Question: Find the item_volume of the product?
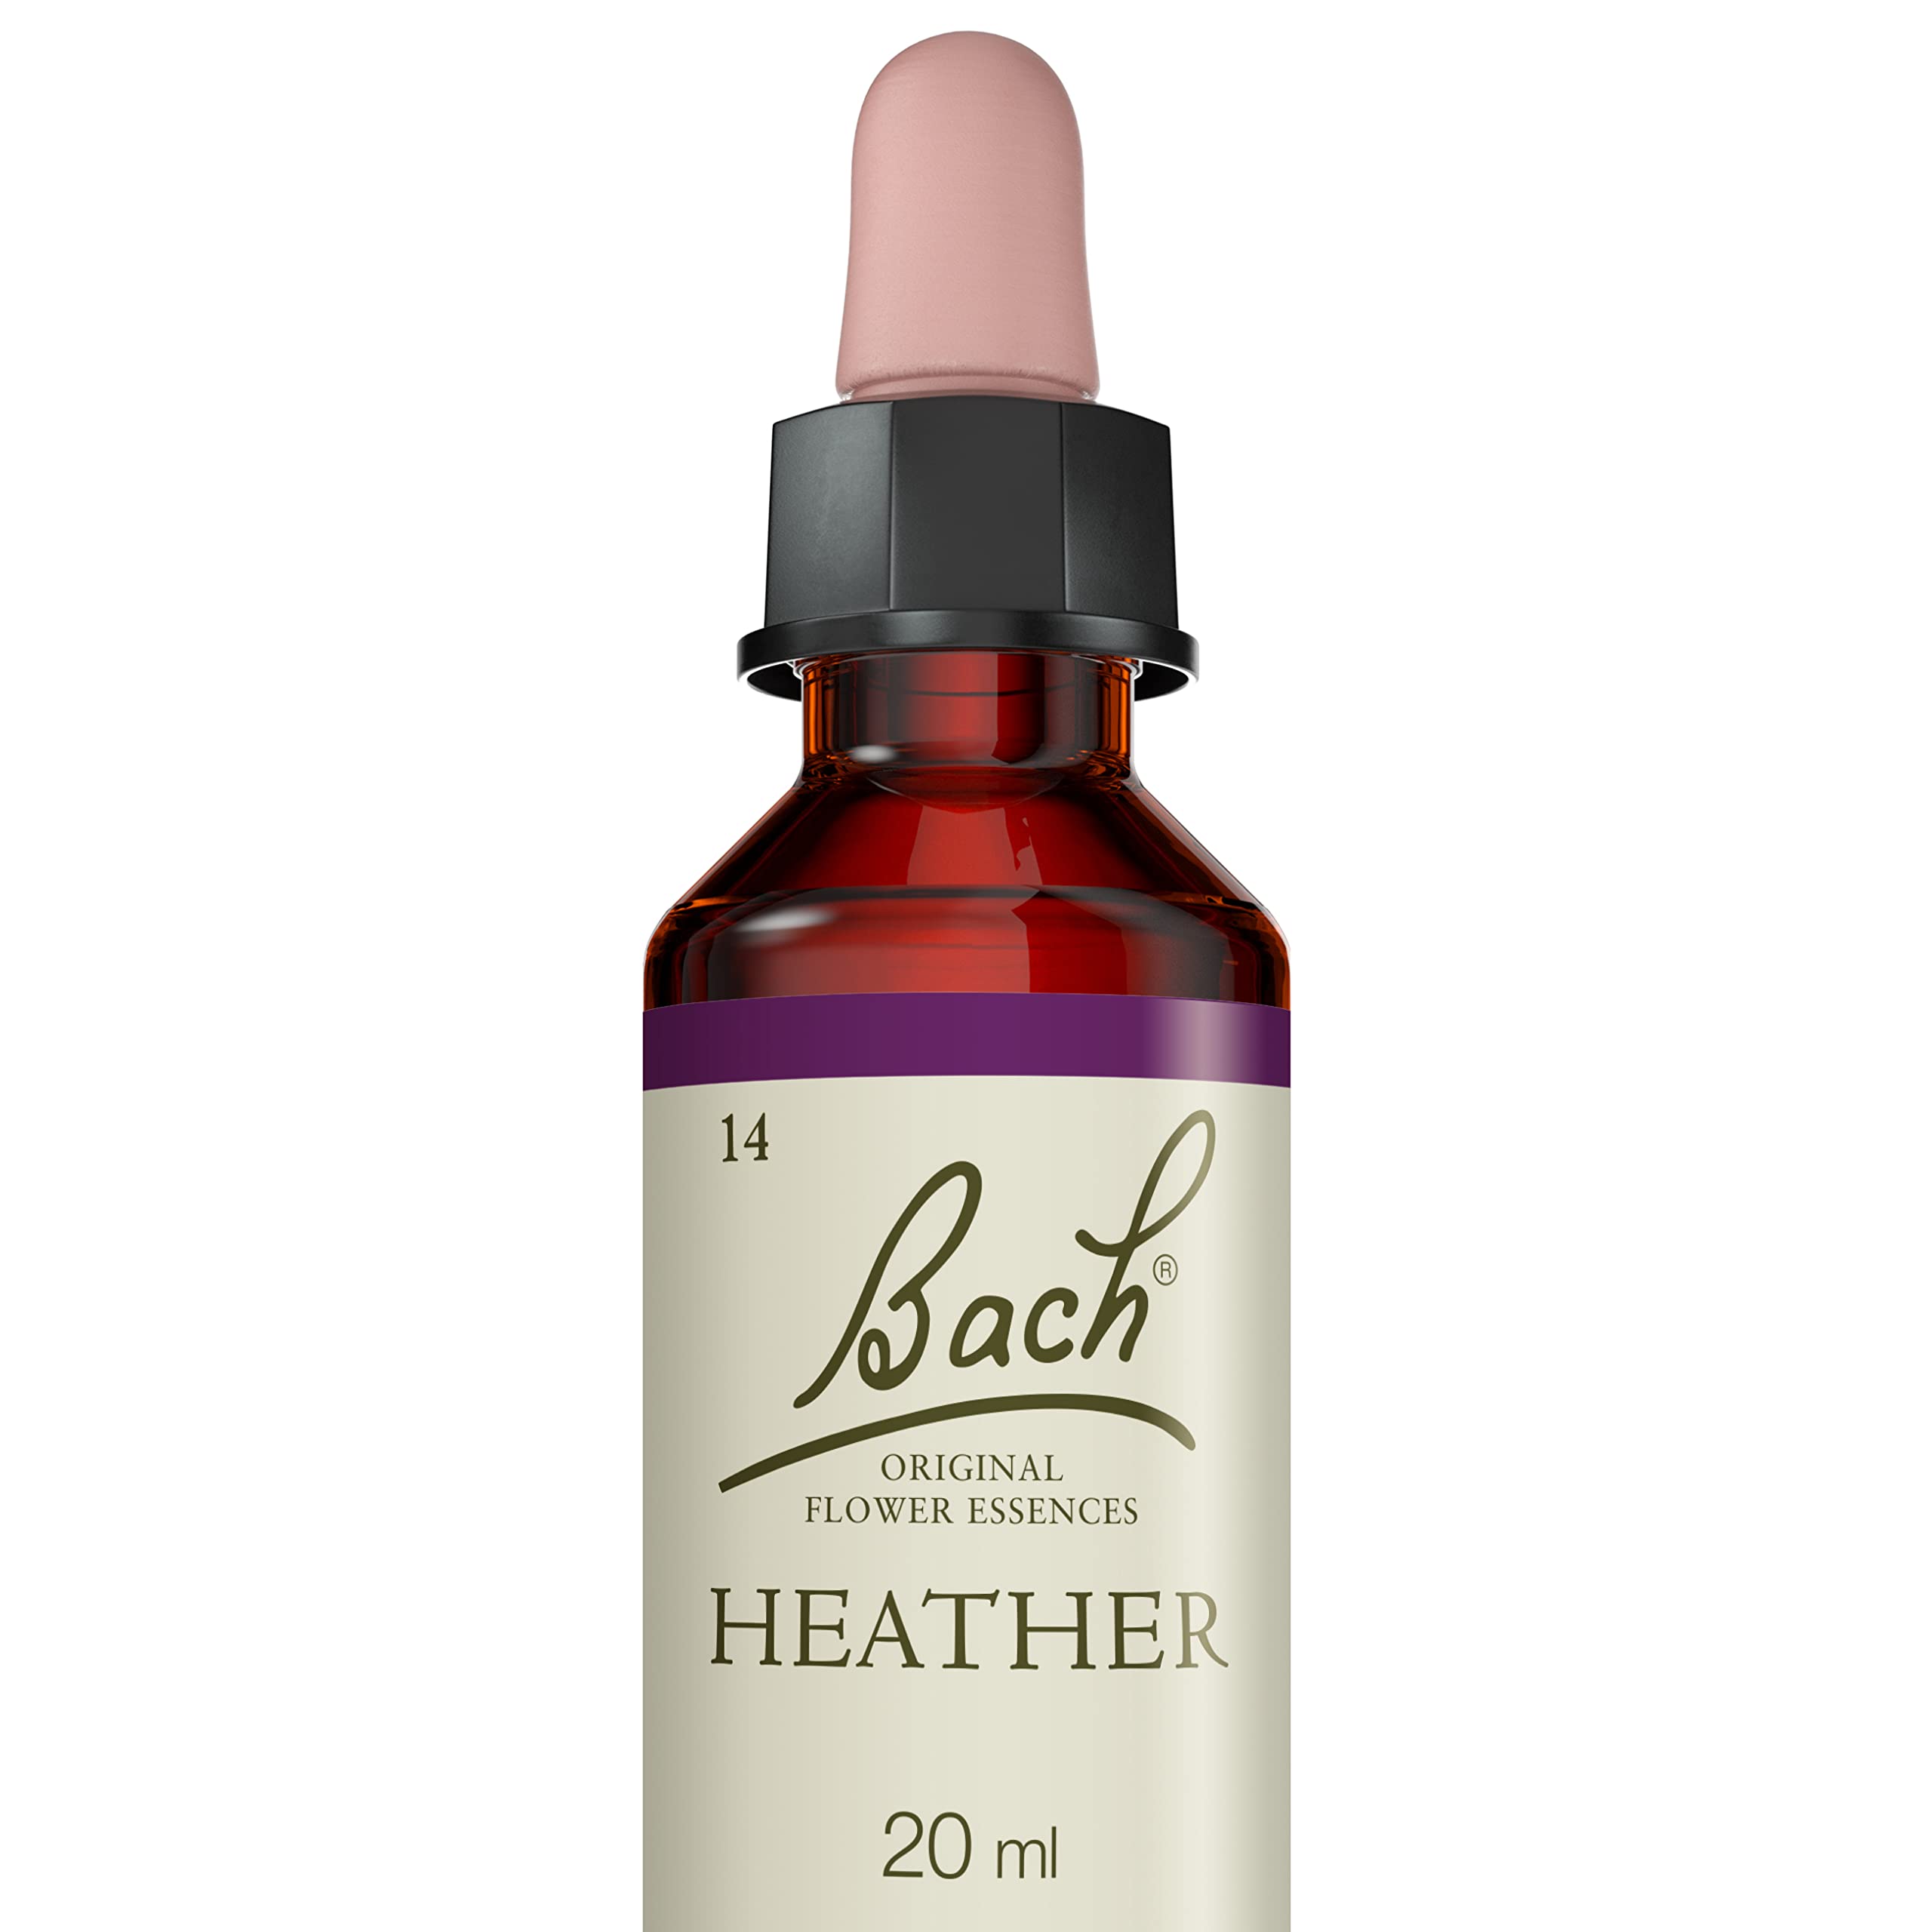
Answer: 20.0 millilitre